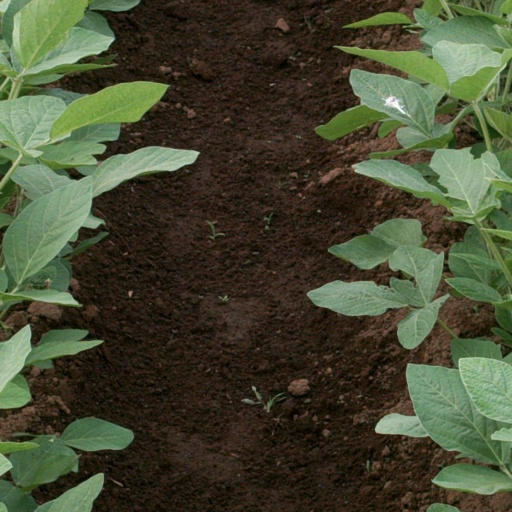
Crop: soybean